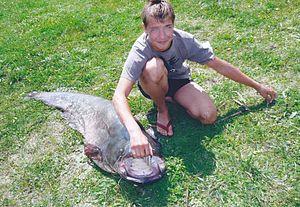
Silure de près de 60 kg et 205 cm dans une gravière en communication avec la Saône, capturé par un adolescent de 15 ans le 30 juillet 2011 à Seurre (Côte d'Or, France)
Seurre est une commune française située dans le canton de Brazey-en-Plaine du département de la Côte-d'Or en région Bourgogne-Franche-Comté.